List of waterbodies of Corse-du-Sud

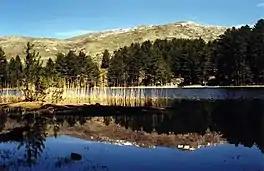
Lac de Creno

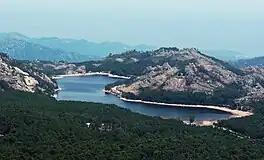
Ospedale Reservoir

Artificial reservoirs built to store water for drinking, irrigation or hydroelectric power generation include: